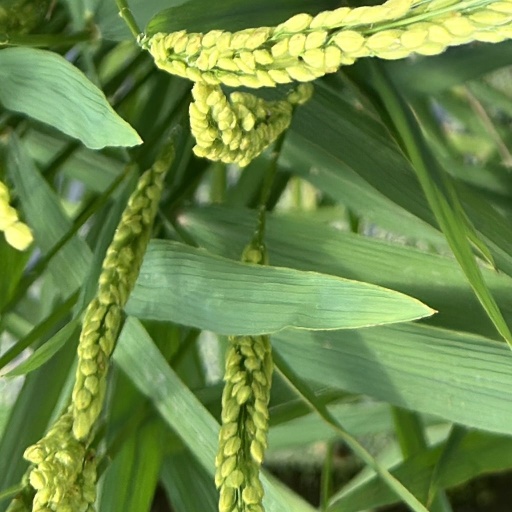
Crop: rice